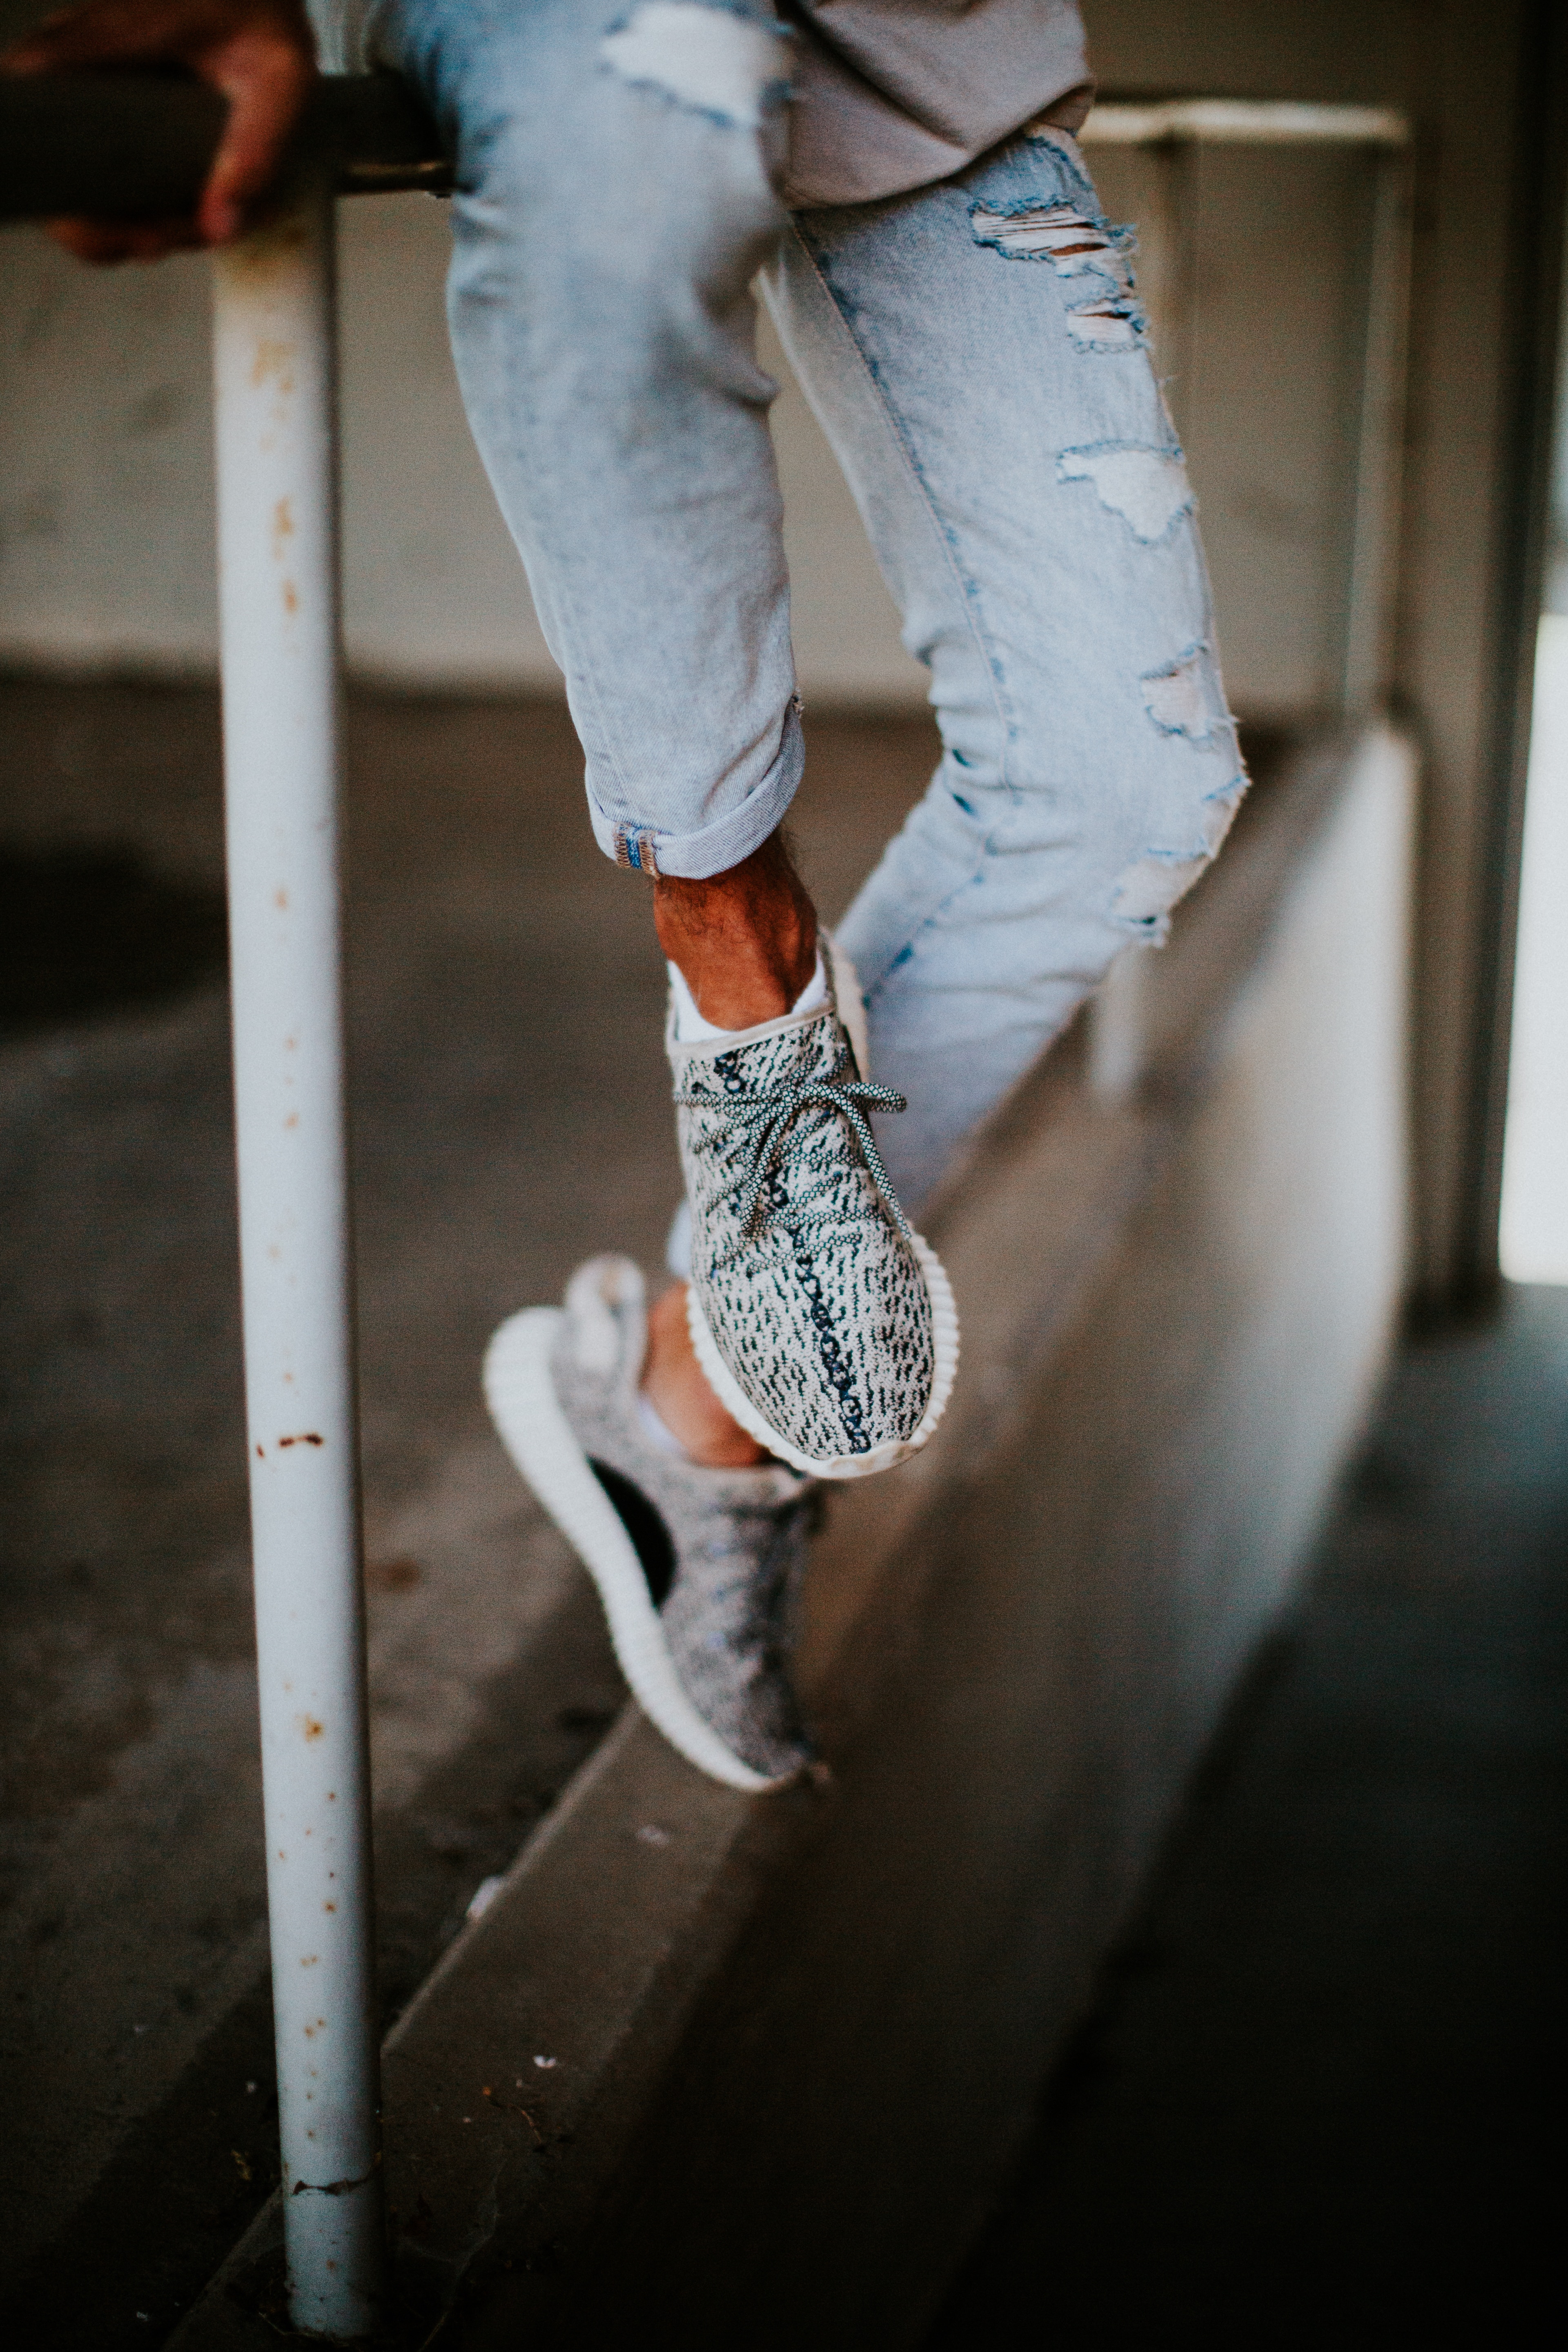
hand, shoe, girl, jeans, denim, trousers, fun